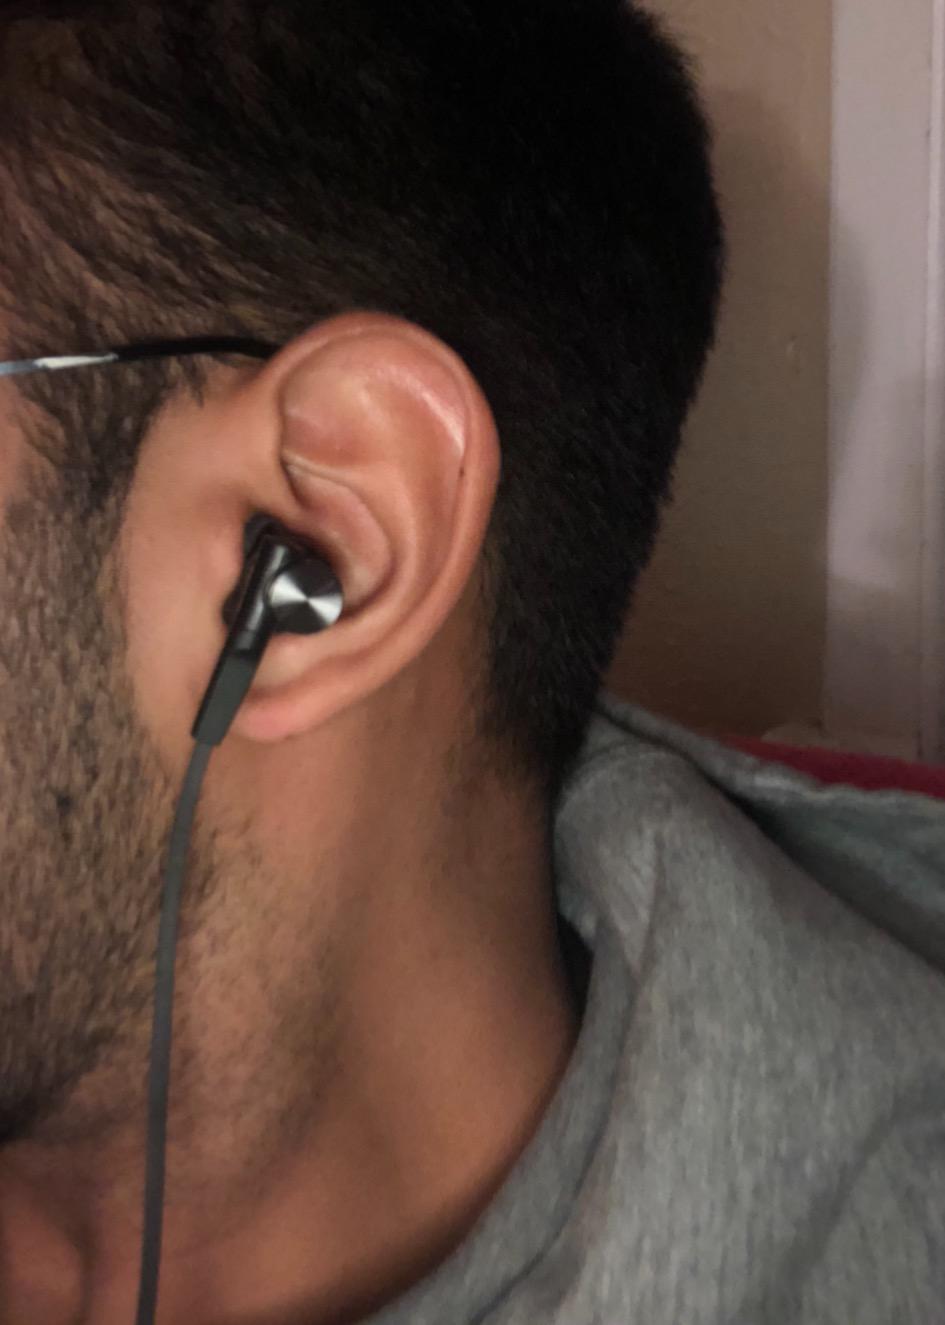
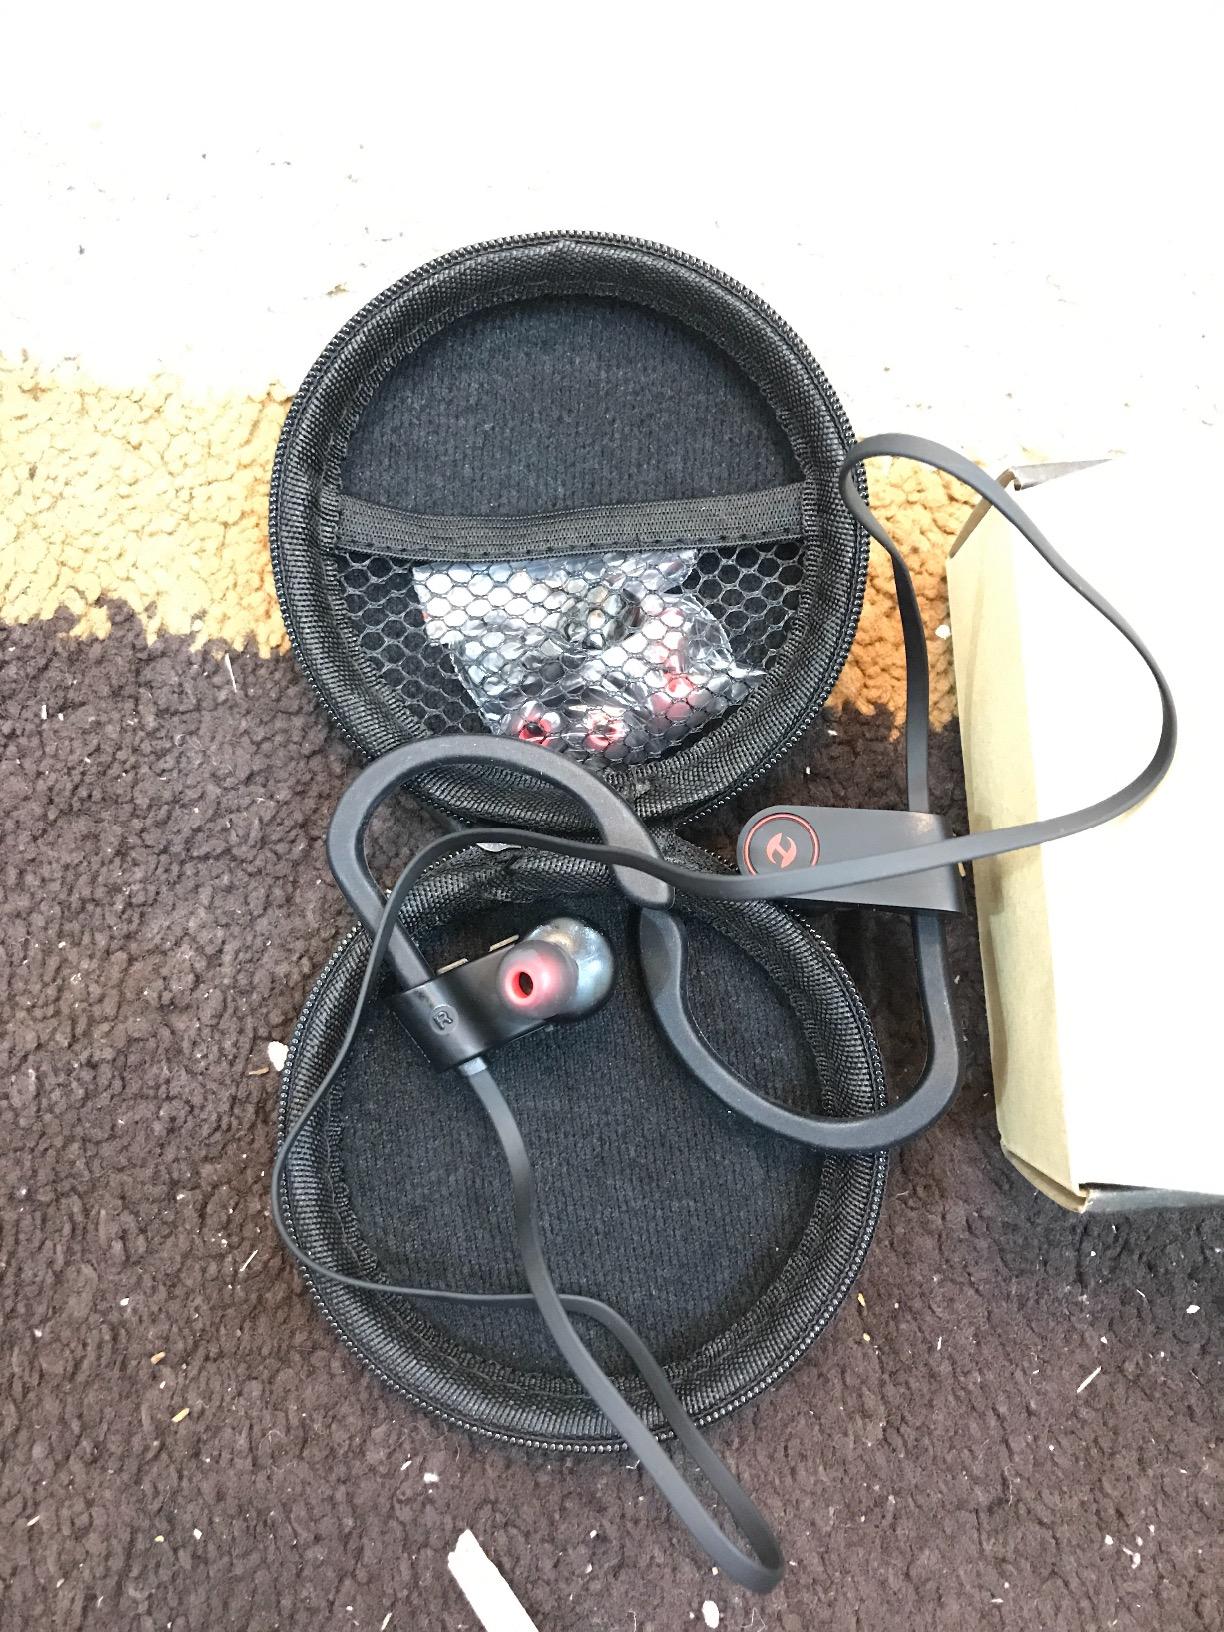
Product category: headphones
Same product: no